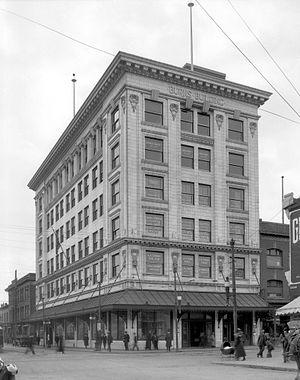
Patrick Burns, est un propriétaire de ranch canadien, emballeur de viande, homme d'affaires, sénateur et philanthrope. Riche self-made man, il bâtit un des grands empires agroalimentaires au monde, le P. Burns & Co. et devient un des plus riches Canadiens de son temps. Il est honoré en tant que l’un des Big Four, quatre rois du bétail de l'ouest ayant co-fondé le Stampede de Calgary en Alberta en 1912. Bien qu'il fasse sa fortune dans l'industrie de la viande, l'élevage est sa véritable passion. Burns possède 2 800 km² de ranchs d'élevage de bétail.